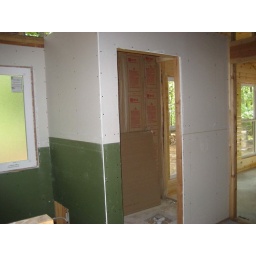
The bathtub will be on the left below the casement window and the shower is in the middle of the picture.